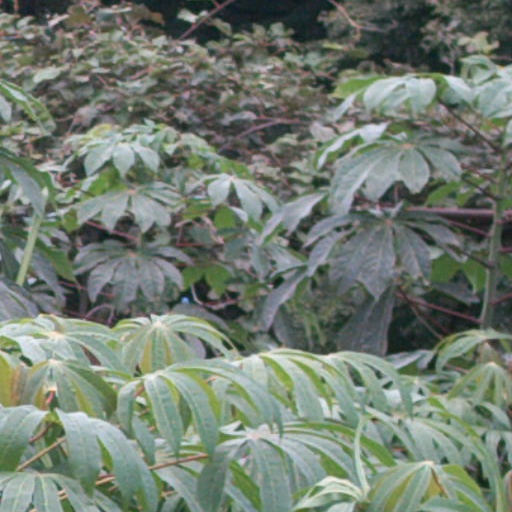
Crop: cassava